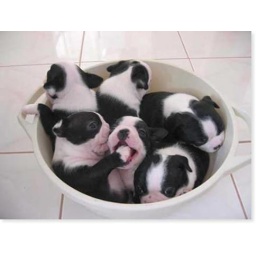
dogs in bowl